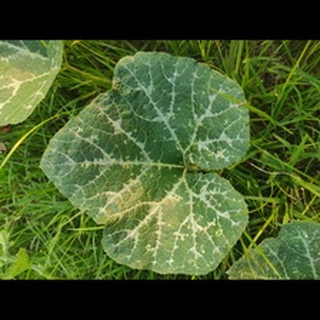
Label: pumpkin_bacterial_leaf_spot